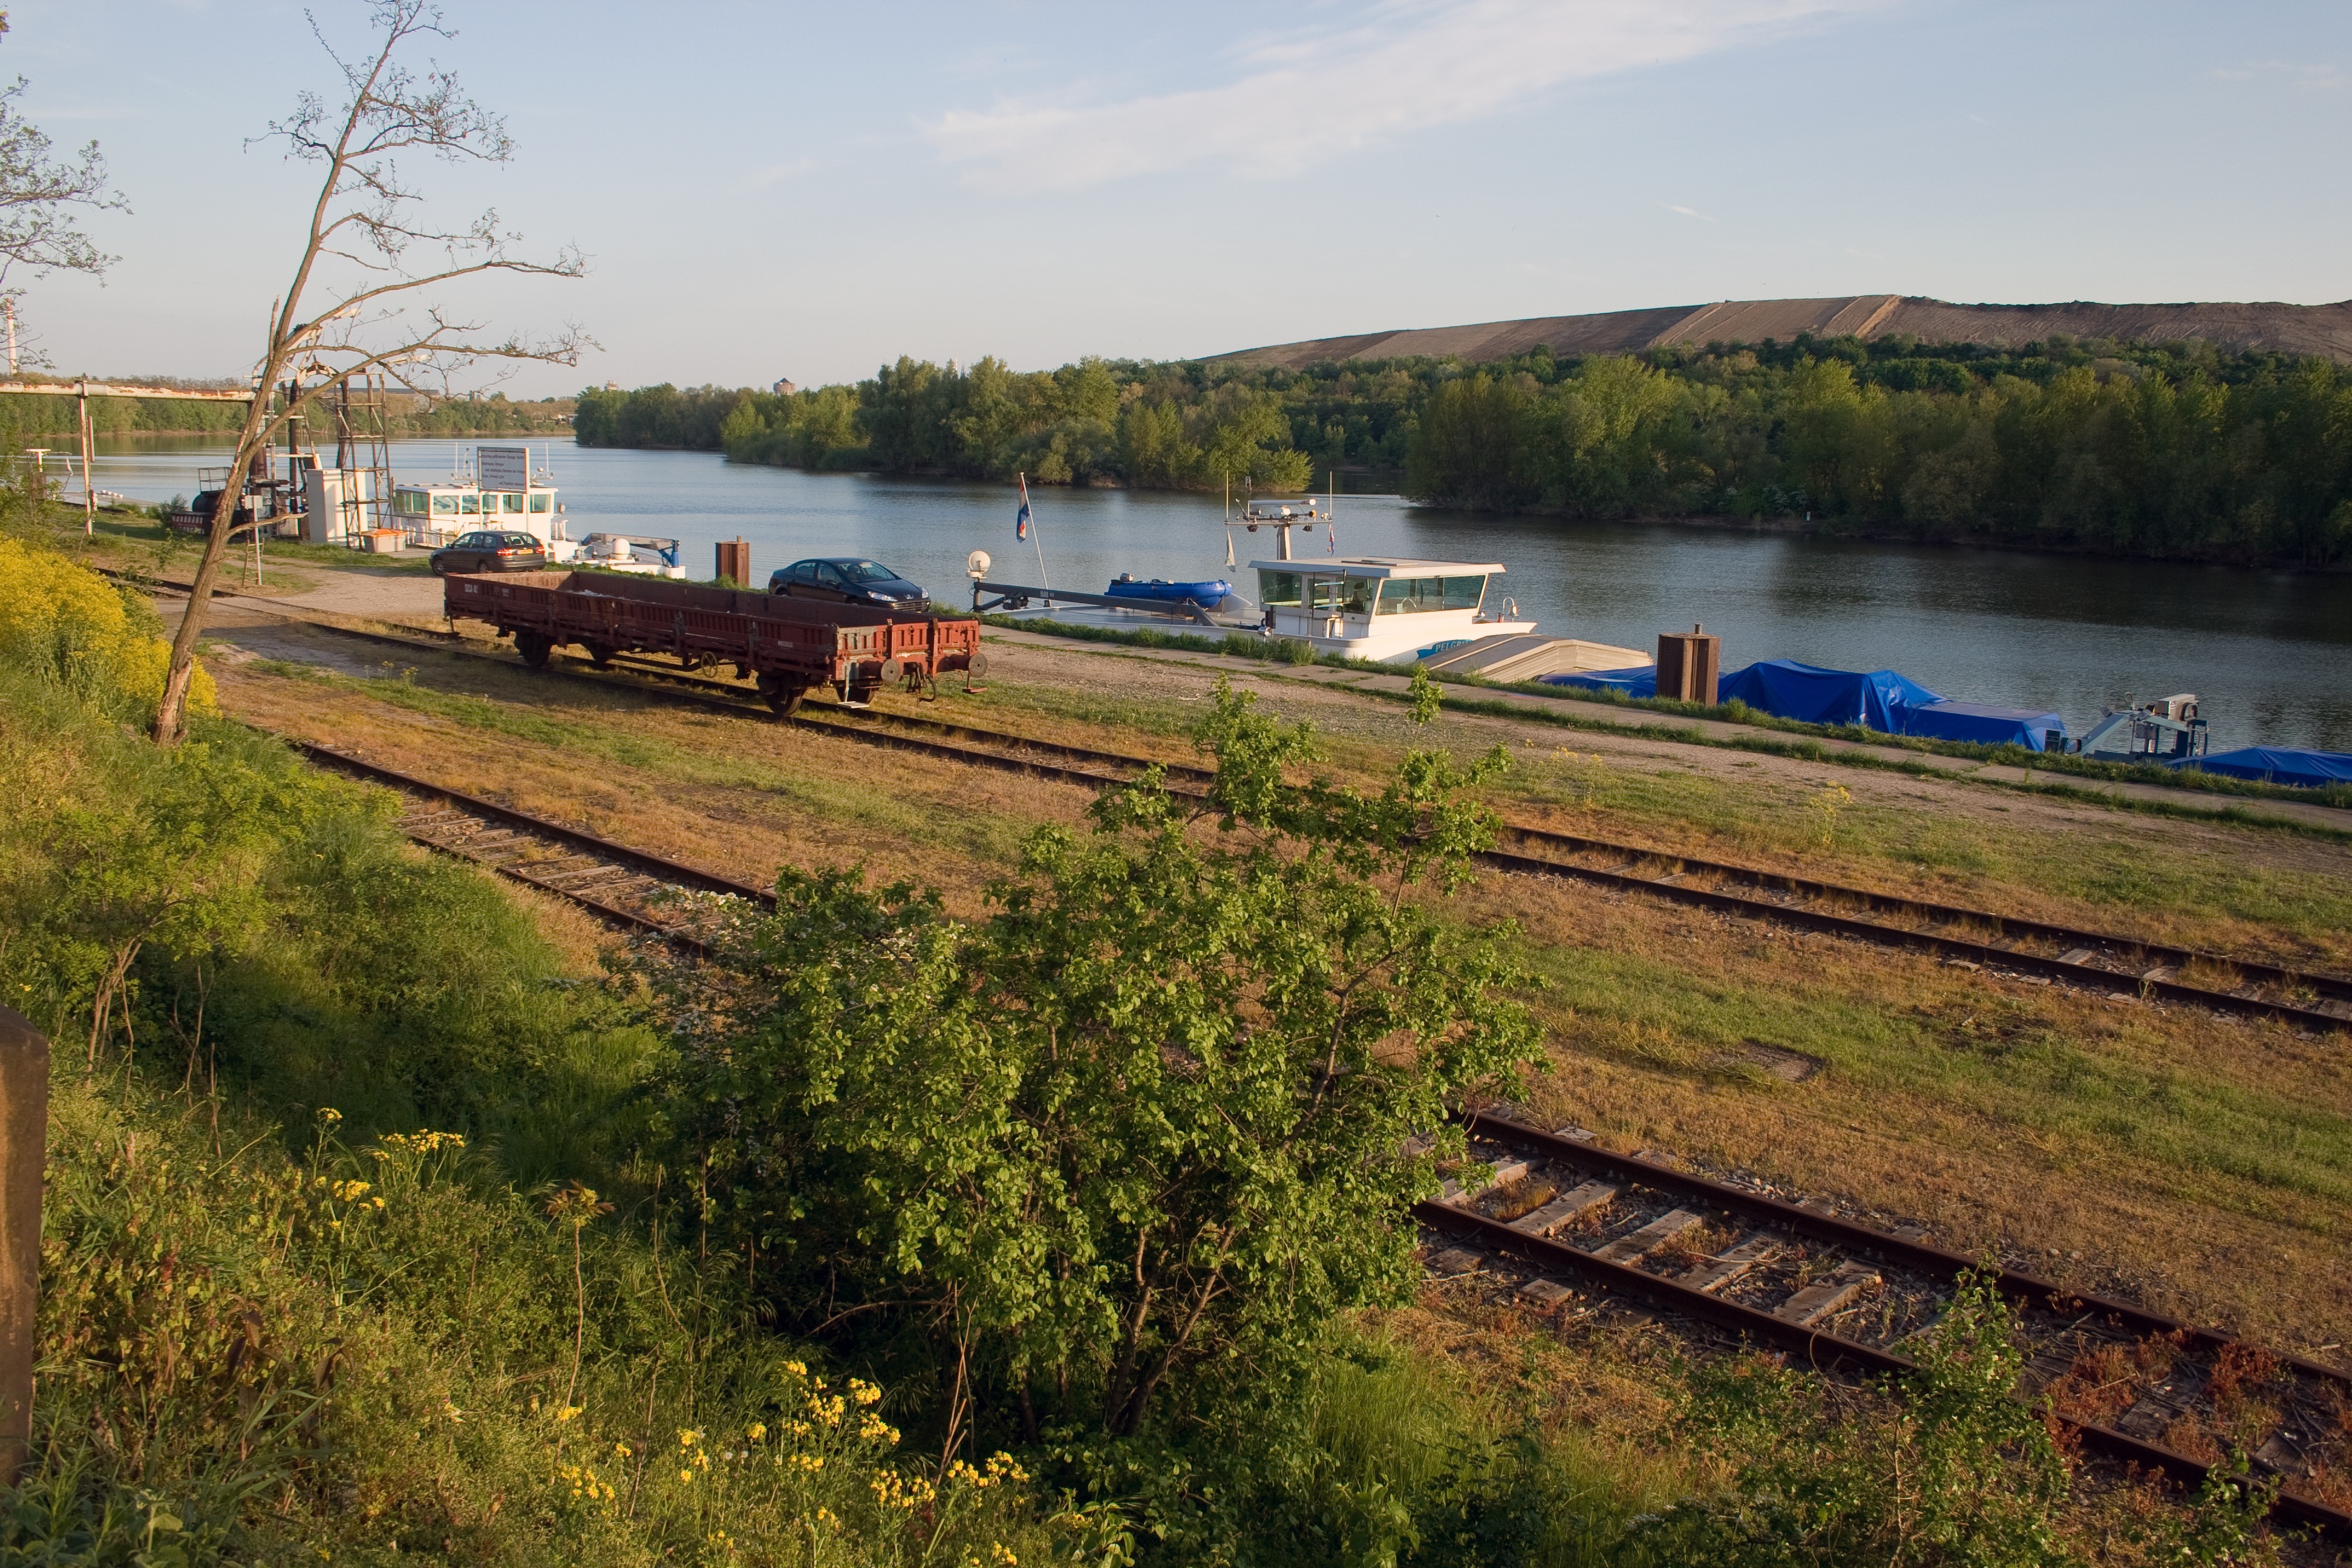
track, wagon, lake, train, river, canal, transport, vehicle, reservoir, waterway, wetland, channel, loch, seemed, siding, rail transport, rural area